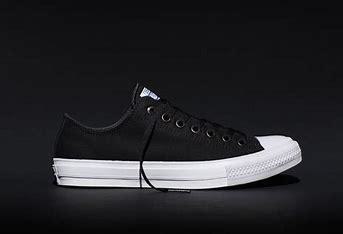
Brand: Converse
Model: Chuck Taylor All Star Ii